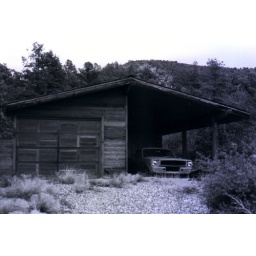
parked pony and wild horse mesa in background (village of oak creek-sedona)